Mardi Gras in the United States

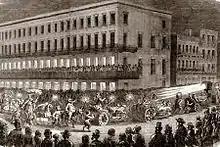
Engraving of a "Mistick Krewe of Comus" night parade during the Mardi Gras season in 1858

The Mobile Carnival Association was formed in 1871 to coordinate the events of Mardi Gras. That year was also the occasion of the First Royal Court at which was crowned the first king of Carnival, Emperor Felix I. The "Comic Cowboys of Wragg Swamp" were established in 1884, along with their mission of satire and free expression. The "Continental Mystic Crew" mystic society was founded in 1890; it was Mobile's first Jewish mystic society. In 1894 the "Order of Doves" mystic society was founded and held its first Mardi Gras ball. It was the first African-American mystic society in Mobile. In 1929 the "Infant Mystics", the second oldest society that continues to parade, introduced the first electric floats to Mobile. In 1939 the Colored Carnival Association was founded and had its first parade; it was later renamed the Mobile Area Mardi Gras Association. In 1980 the "Order of Osiris", the oldest surviving gay and lesbian mystic society in Mobile, held its first ball. In 1995 the 1st Mobile International Carnival Ball was held, with every known Mobile mystic society in attendance. In 2002, Mobile celebrated its Tricentennial with parades representing every known mystic society. A documentary film, "The Order of Myths", was released in 2008 with a focus on Mardi Gras celebrations and how race and class influences many aspects of Mardi Gras in the city, including the mystic societies. According to statistics from the Alabama Tourism Department, Mobile Mardi Gras is the most-attended annual event in the state. The event attracted more than 800,000 people in 2010 and more than one million in 2011.